Interstate 295 (Rhode Island–Massachusetts)

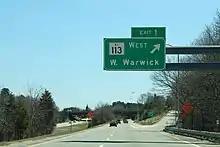
I-295 exit to Rhode Island Route 113 west, West Warwick, Rhode Island

Interstate 295 (I-295), sometimes called the Providence Beltway, is an auxiliary Interstate Highway in the US states of Rhode Island and Massachusetts. It is maintained by the Rhode Island Department of Transportation (RIDOT) and the Massachusetts Department of Transportation (MassDOT). Spanning nearly , it forms a western beltway around Providence, Rhode Island, and is a bypass of I-95 as it travels through the capital city. I-895 was proposed as a complementary eastern beltway to complete a full loop around the city in the 1960s but was ultimately scrapped in the 1980s.